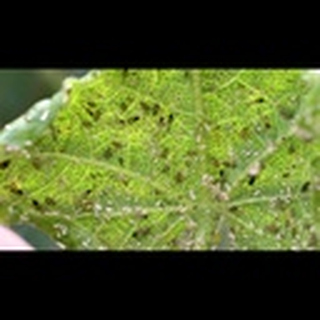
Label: cotton_aphids